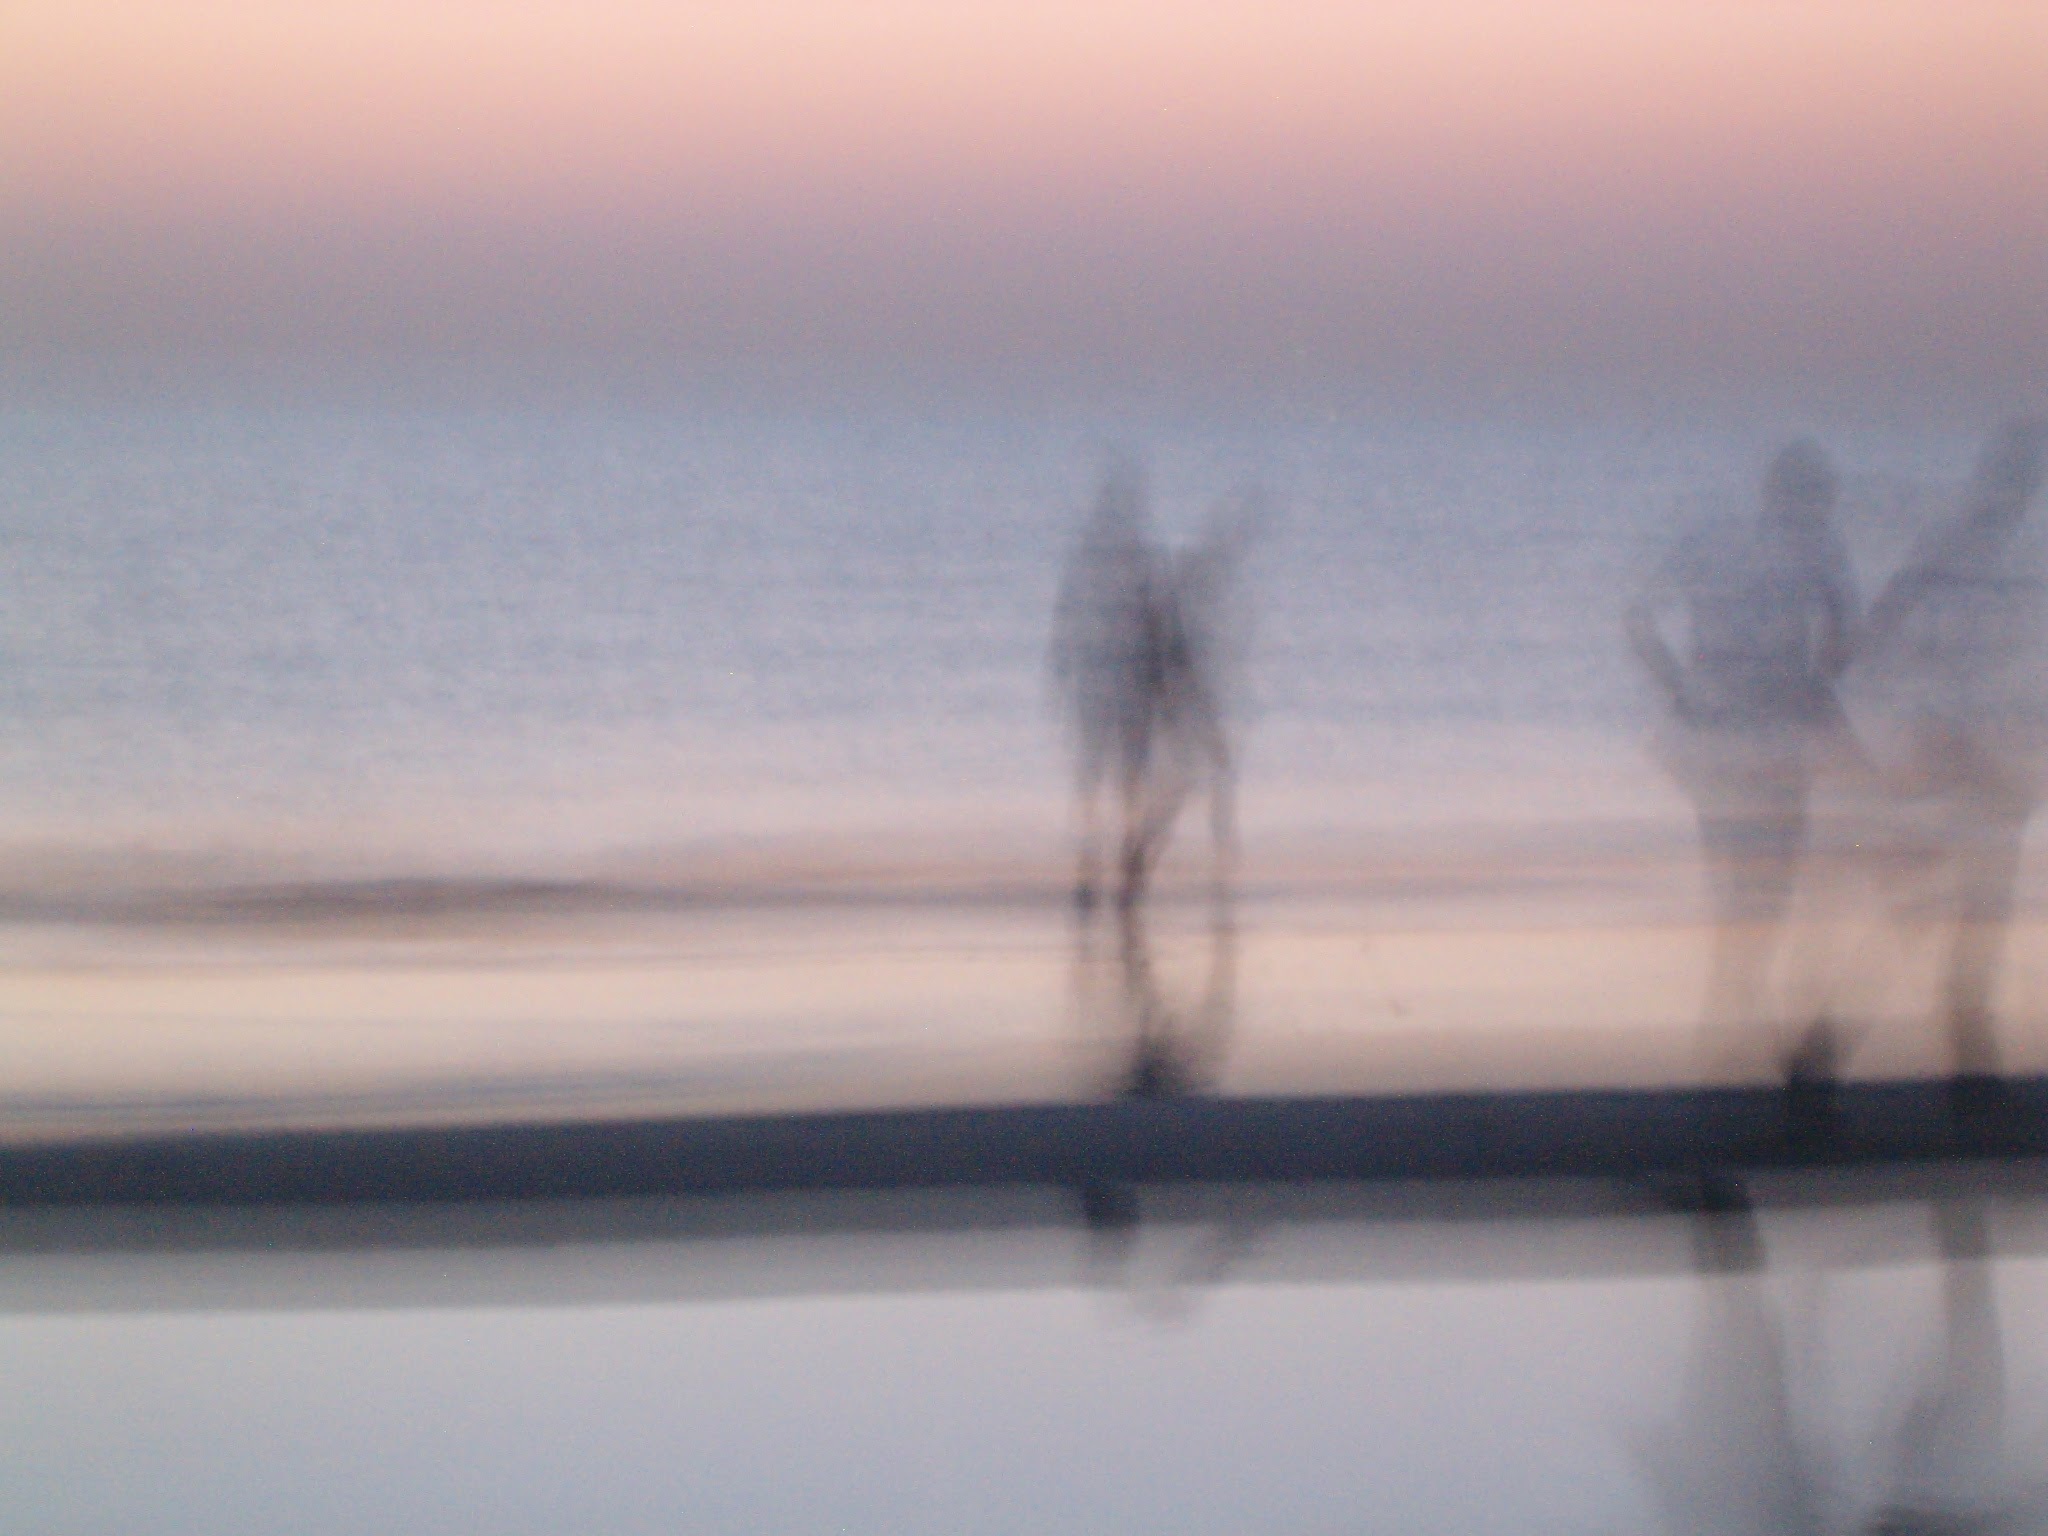
sea, ocean, horizon, cloud, sky, fog, sunrise, sunset, mist, sunlight, morning, wave, dawn, atmosphere, dusk, evening, reflection, haze, atmospheric phenomenon